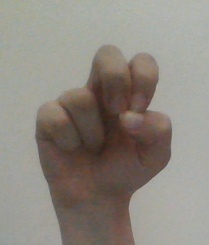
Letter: gaaf